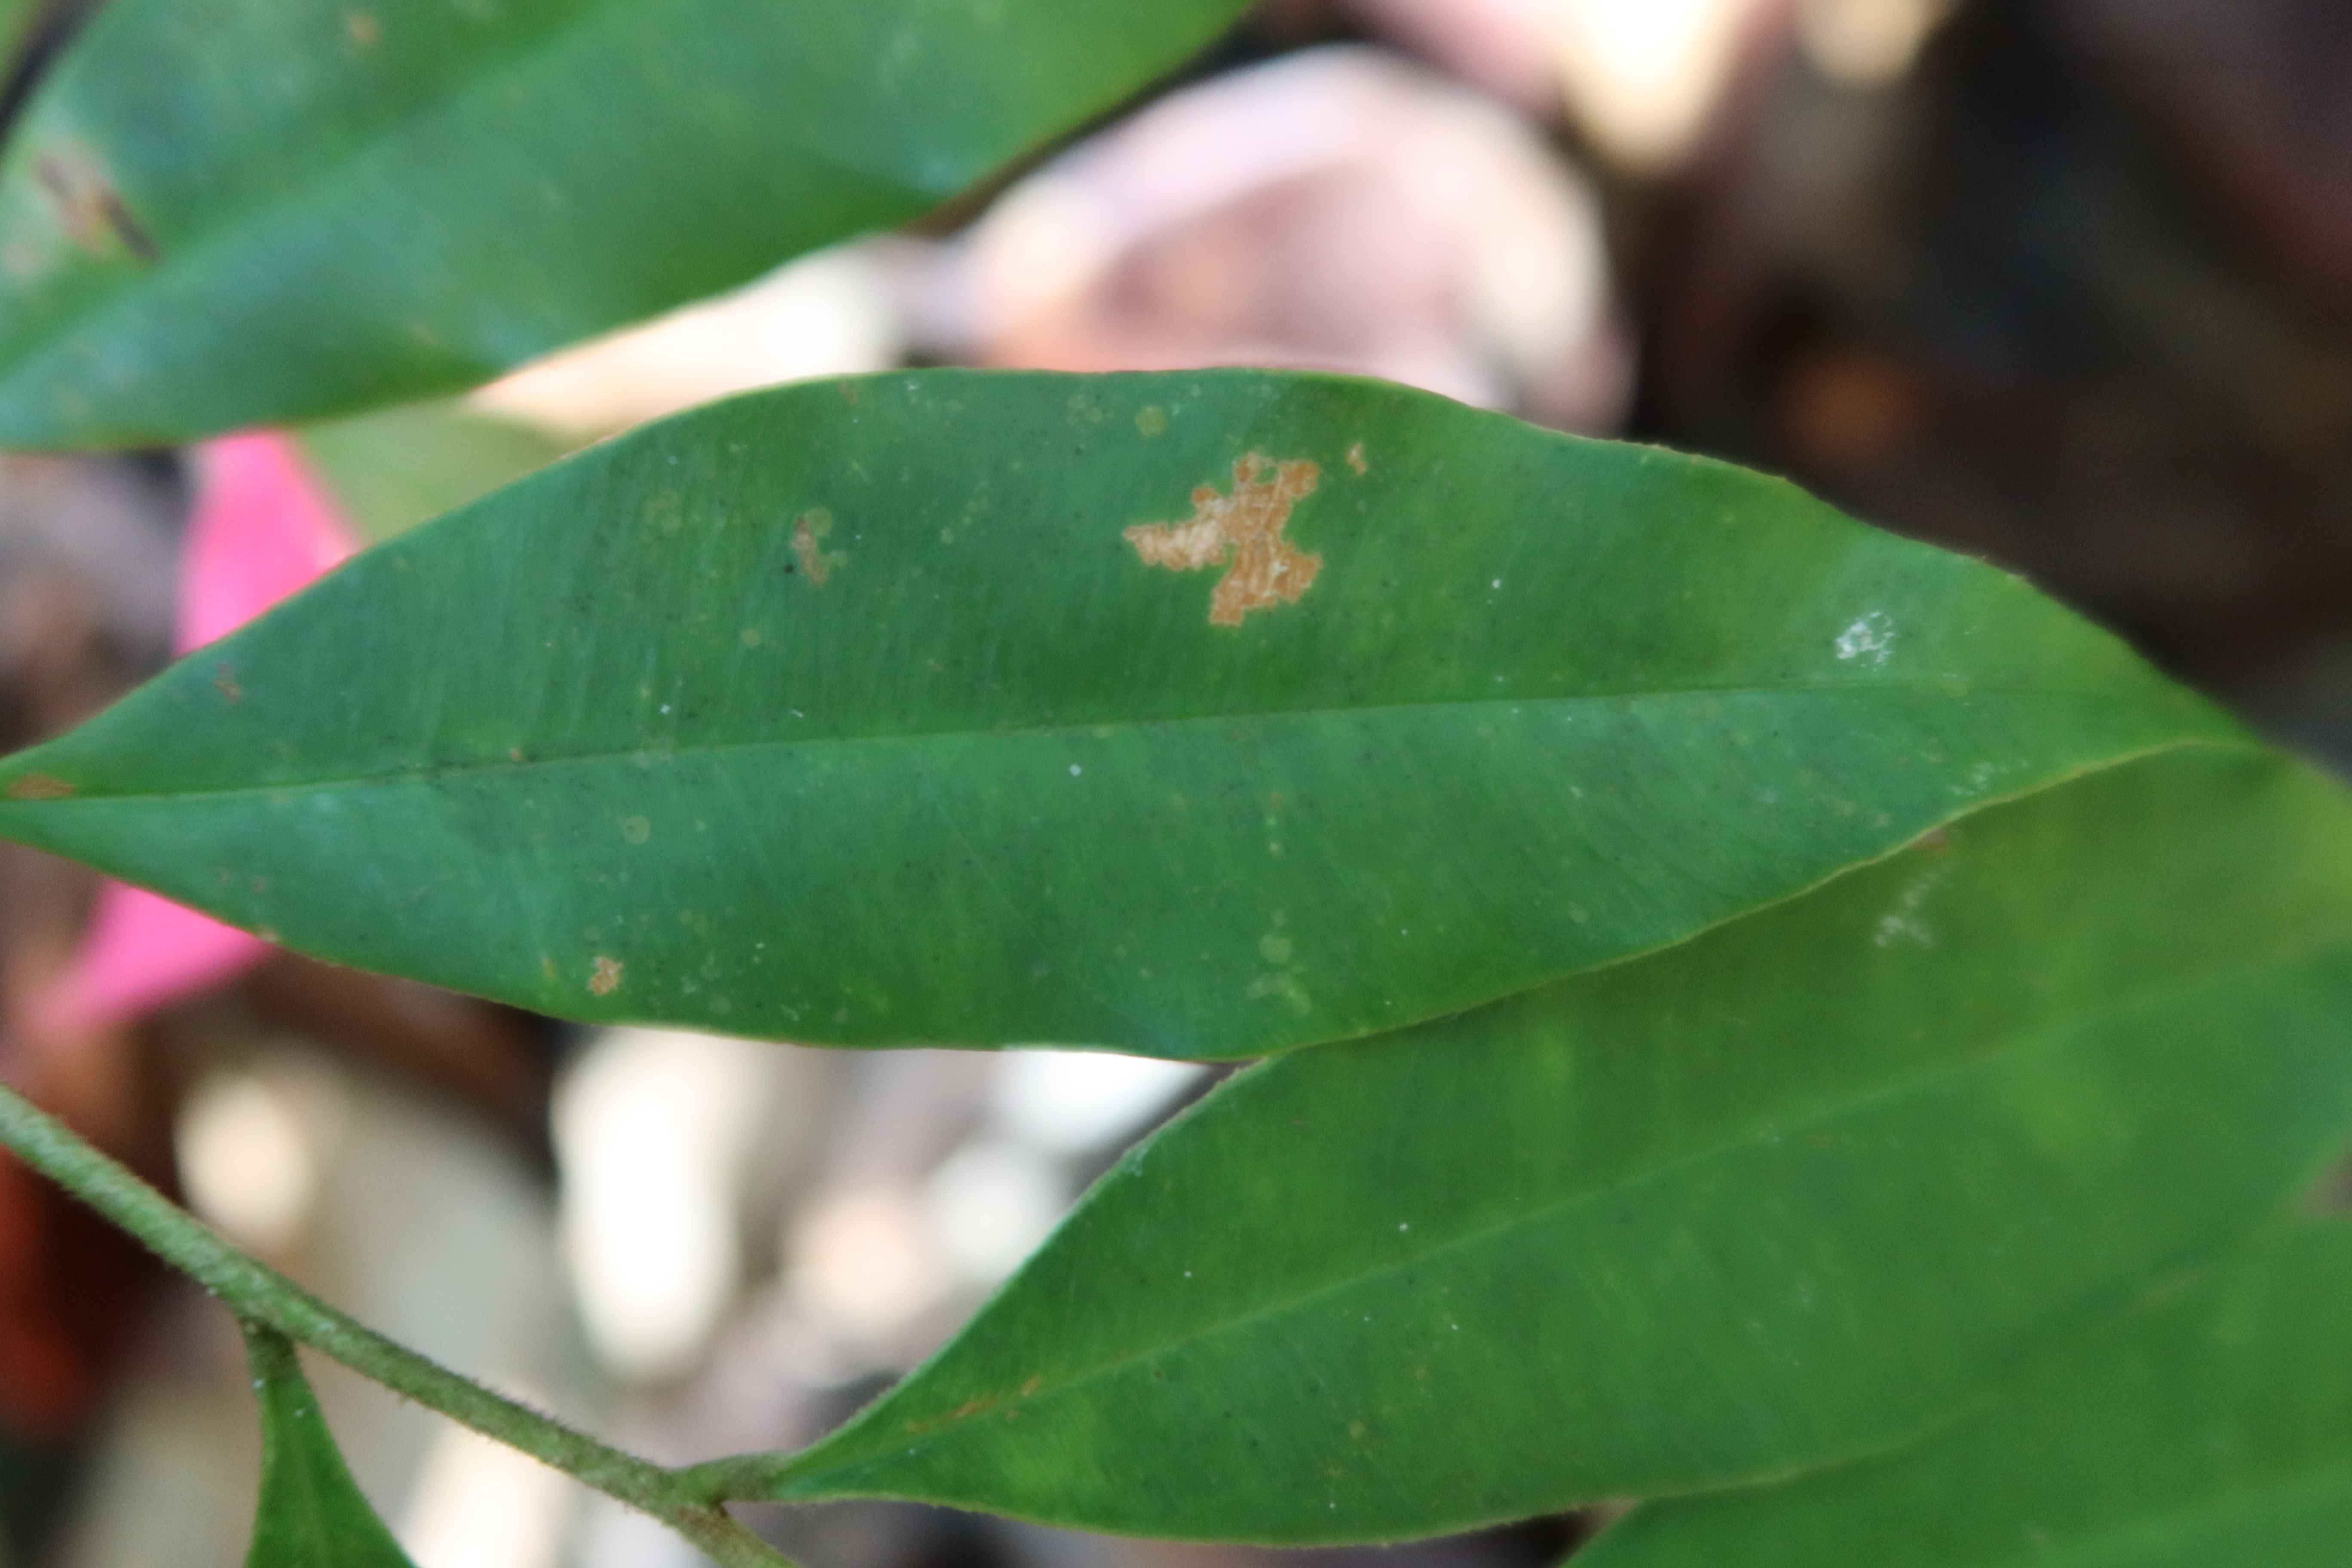
Label: Brown spots